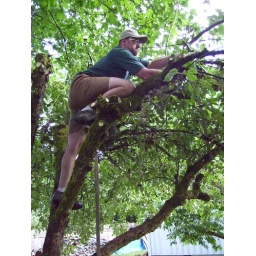
monkey in the tree